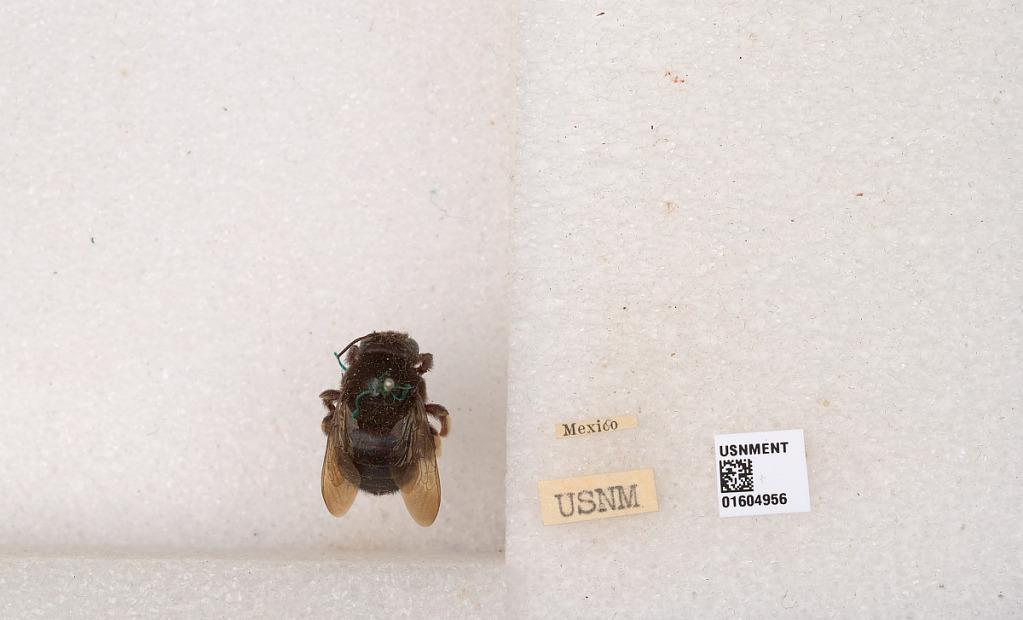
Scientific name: Xylocopa (Notoxylocopa) tabaniformis melanosoma O'Brien & Hurd
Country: Mexico
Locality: Mexico